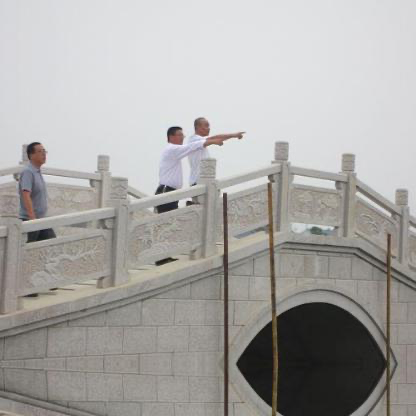
Objects in the image:
label: head
label: head
label: head